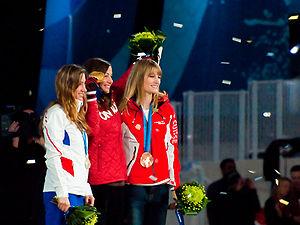
Olivia Nobs, née le 18 novembre 1982 à La Chaux-de-Fonds, est une snowboardeuse suisse.
Cet article contient des informations sur la participation et les résultats de la Suisse aux Jeux olympiques d'hiver de 2010 à Vancouver au Canada.